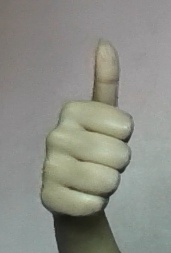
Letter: aleff